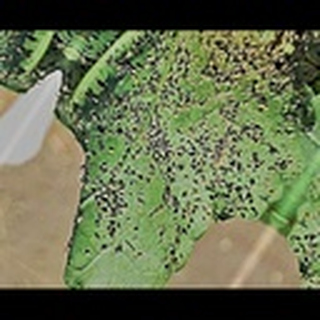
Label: cotton_aphids